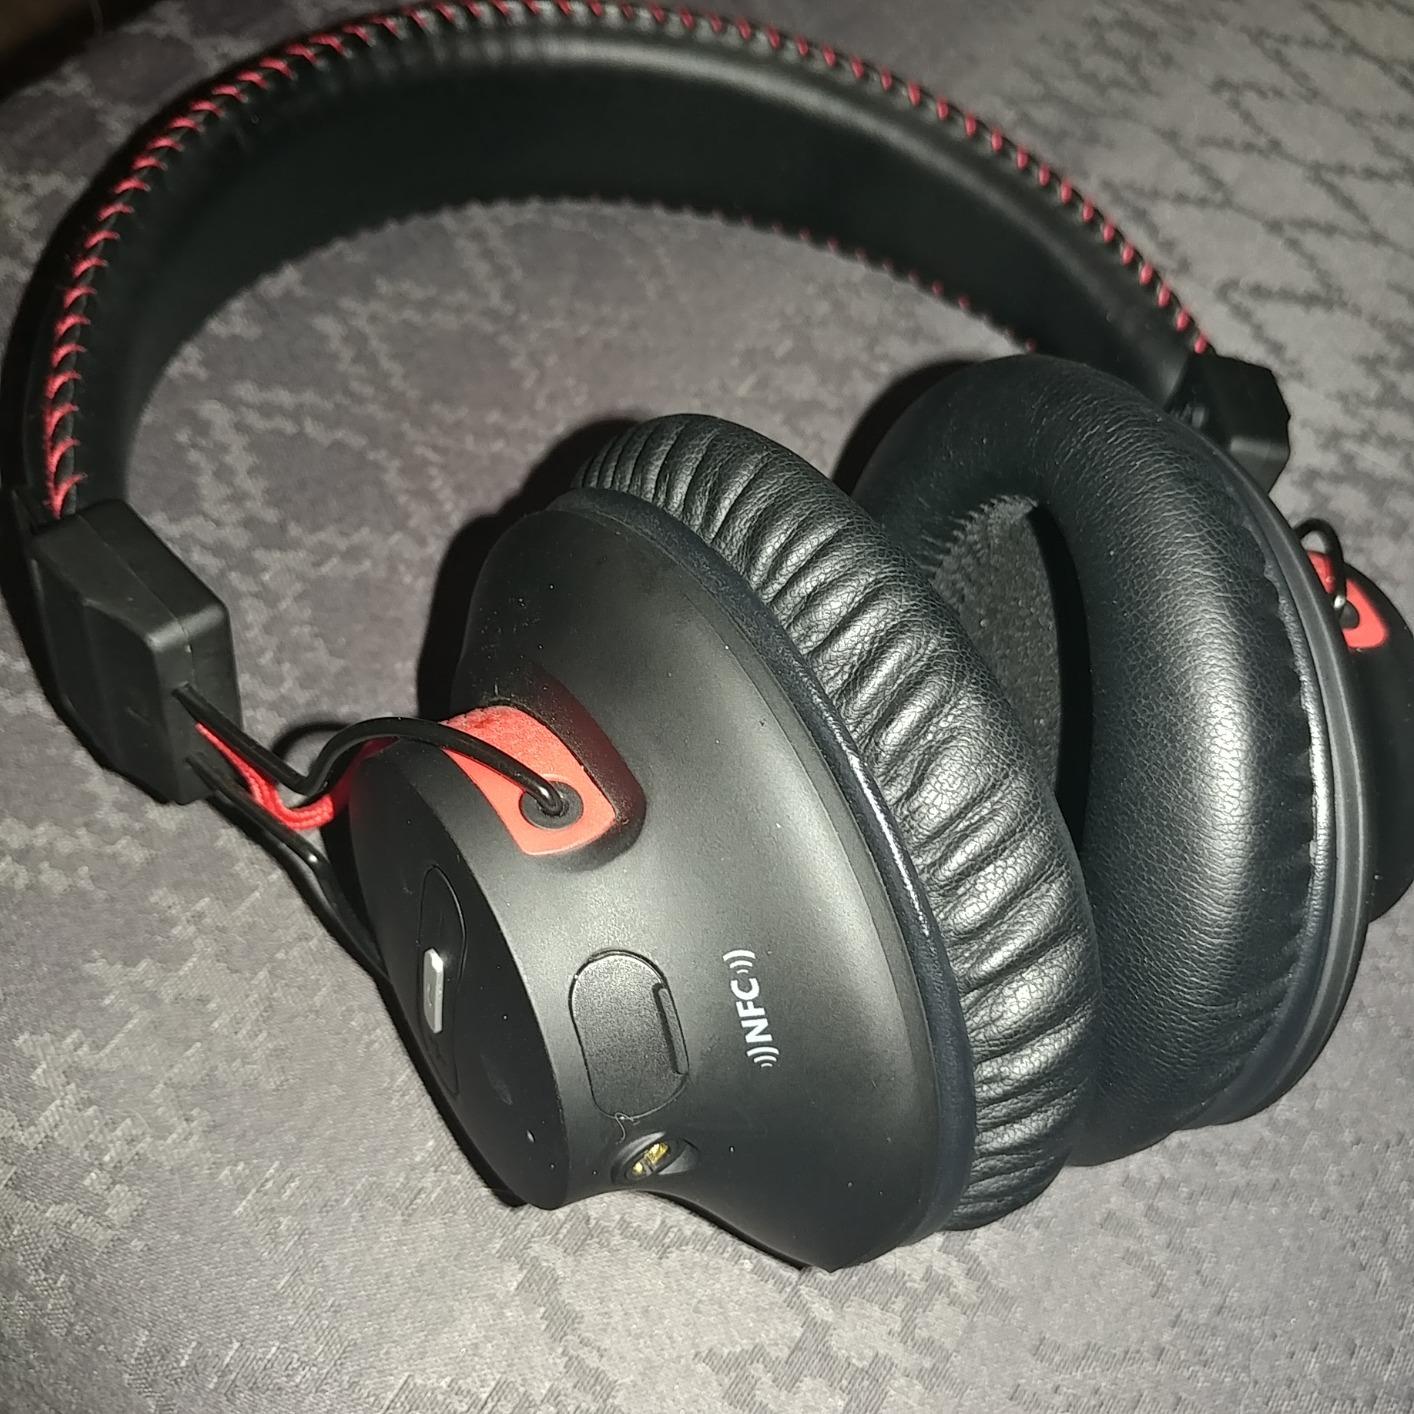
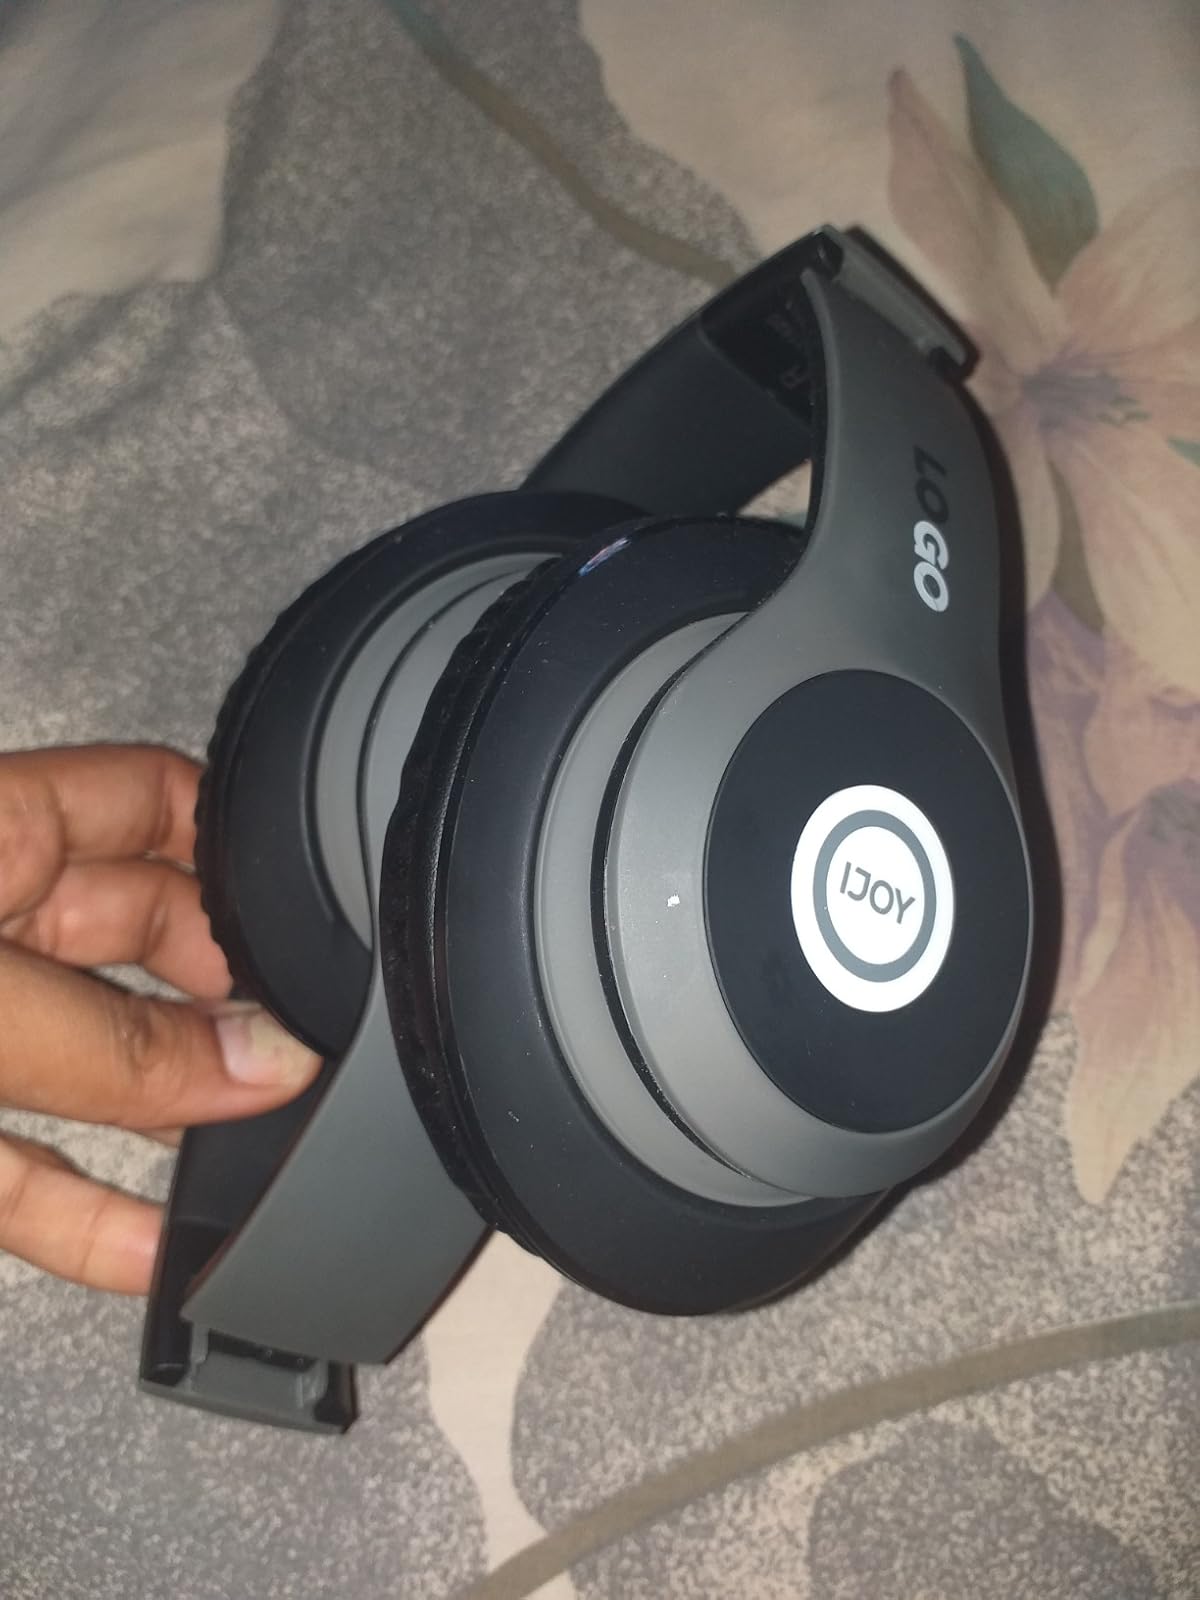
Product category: headphones
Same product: no